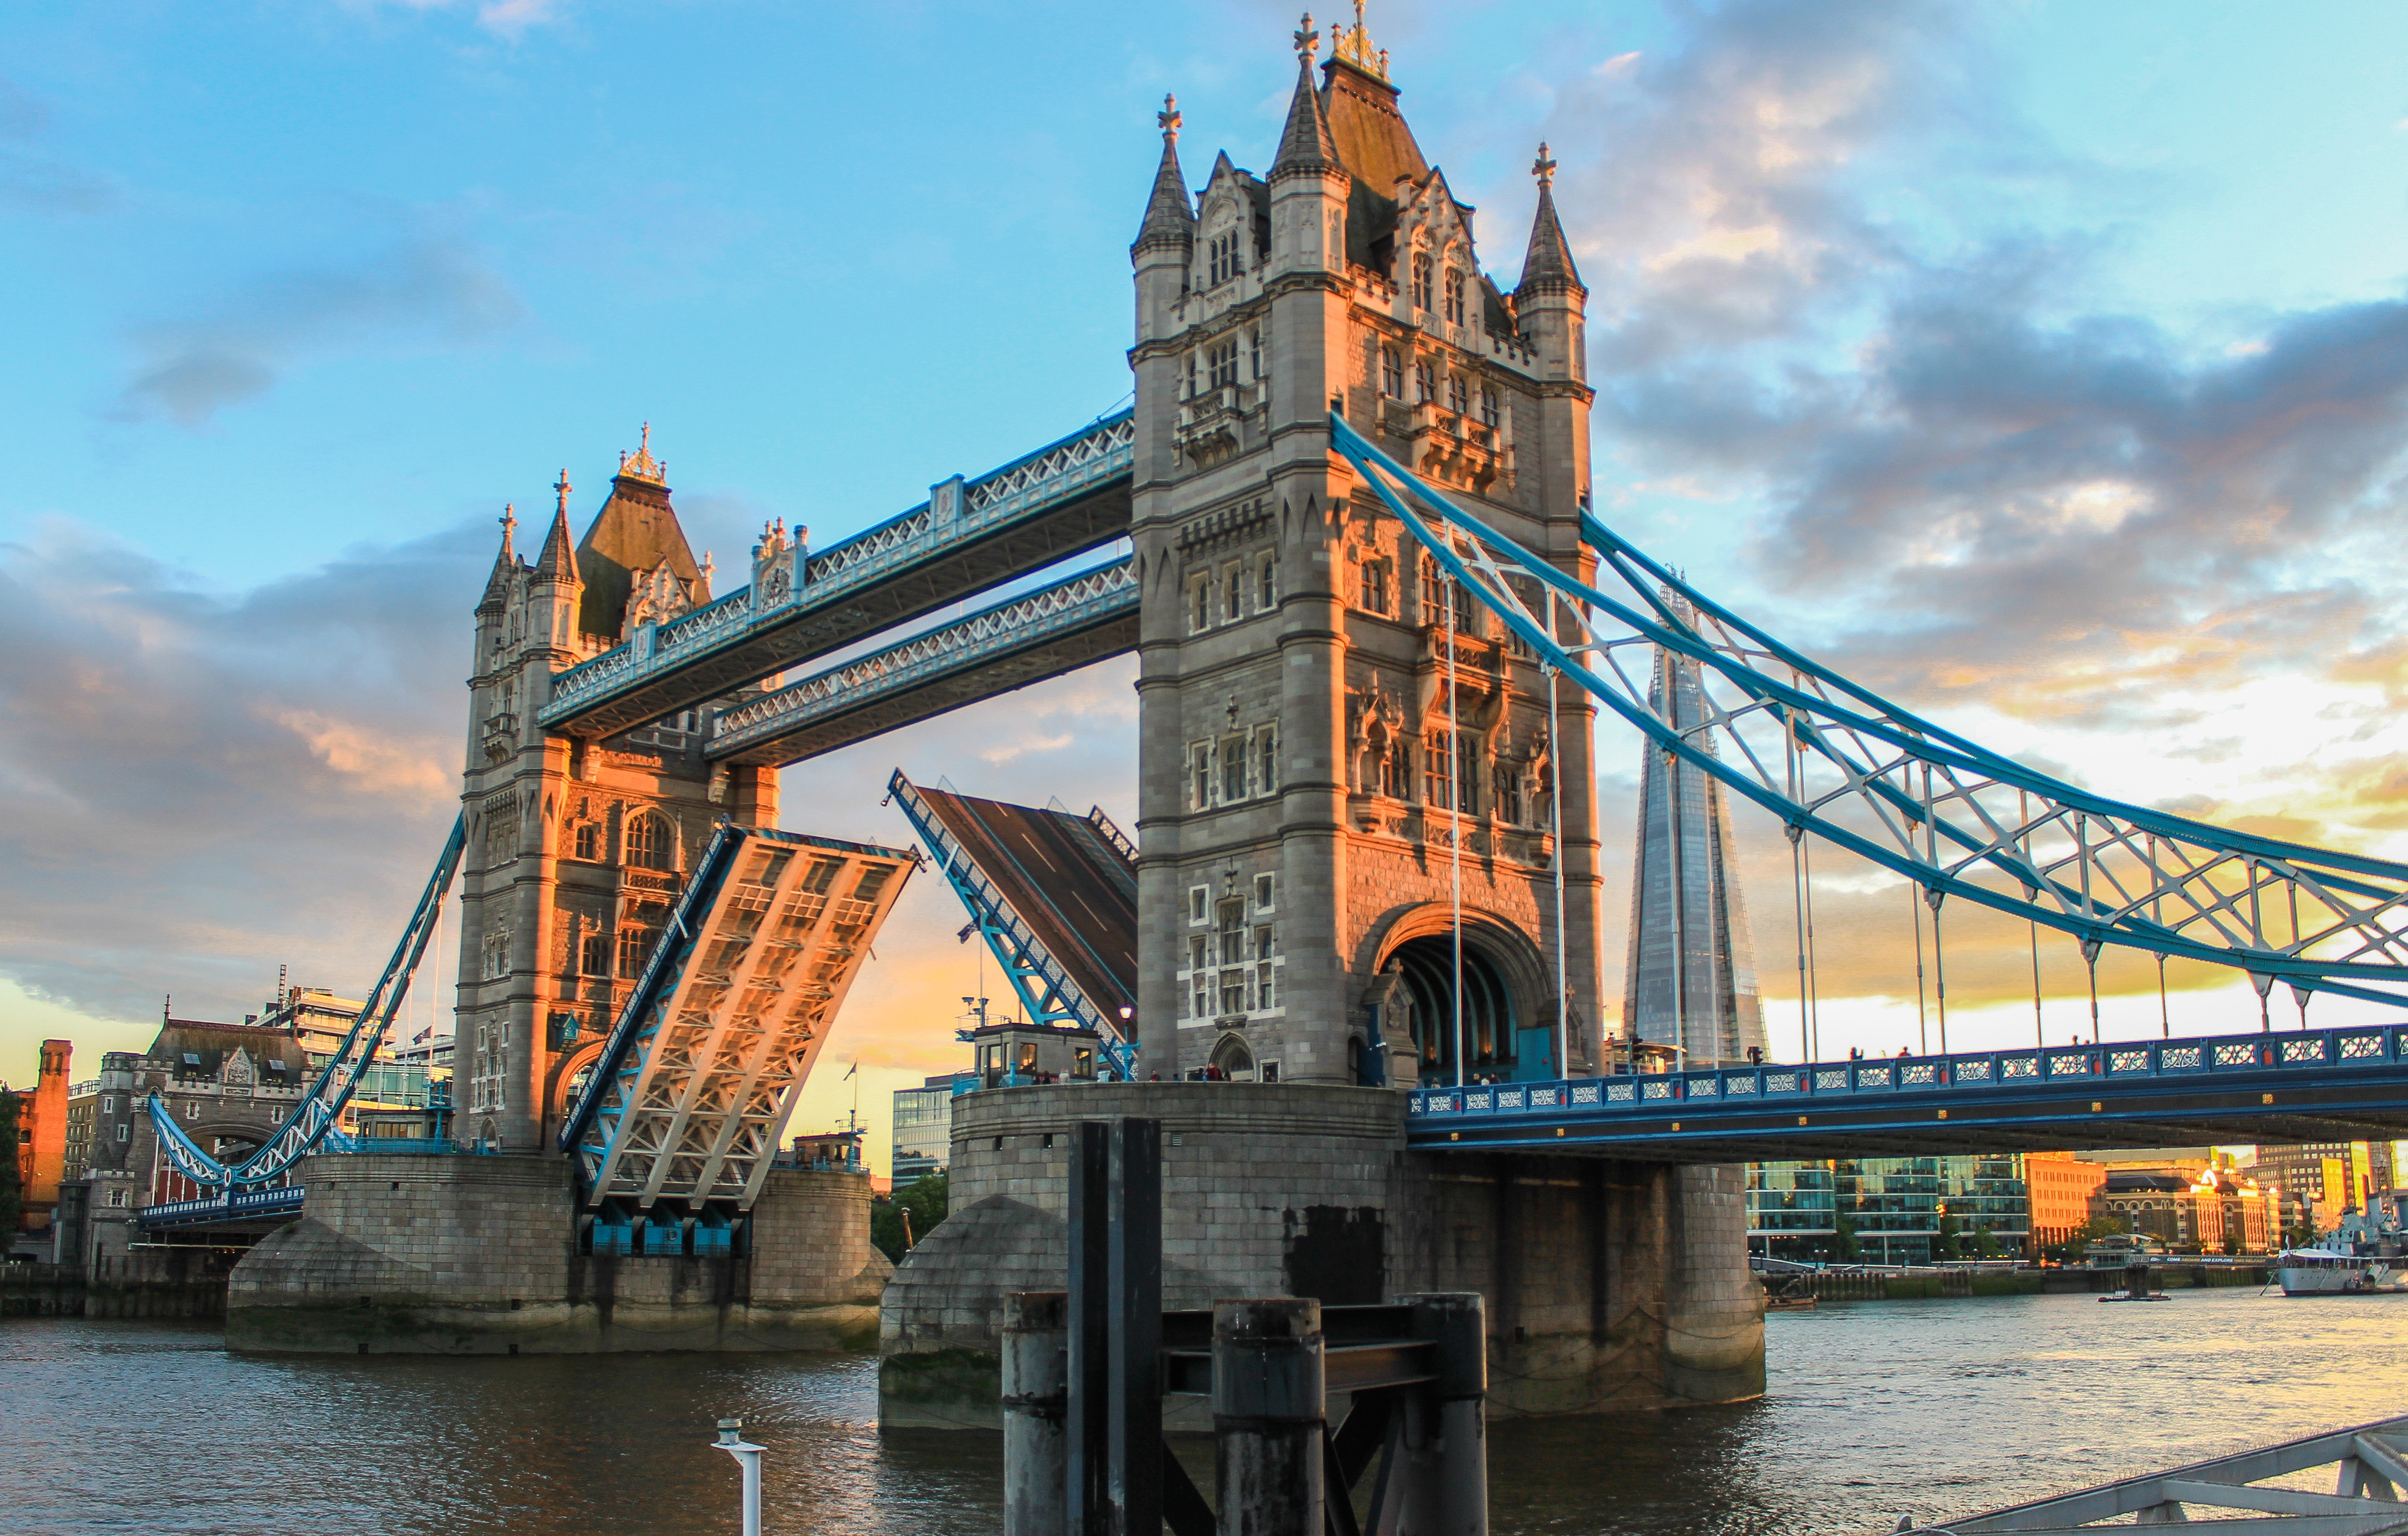
architecture, sky, sunset, bridge, building, city, river, cityscape, evening, amusement park, tower, color, landmark, blue, attraction, tourism, tower bridge, waterway, places of interest, uk, england, capital, london, clouds, fortress, famous, kingdom, side, tourist attraction, abendstimmung, united kingdom, river thames, tower of london, bridge tower, nonbuilding structure